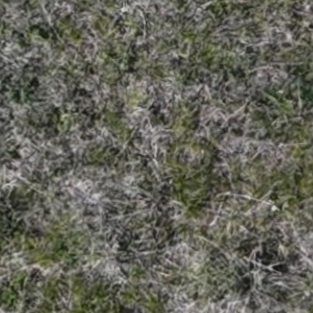
Month: may